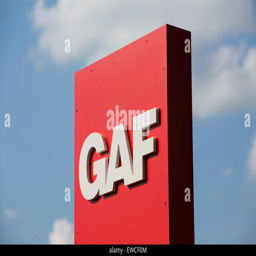
a logo sign outside of the headquarters